Beit Achiqbash

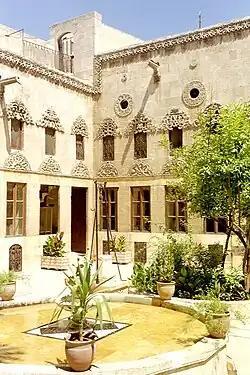
Achikbache House and Courtyard in Aleppo, 2001

Beit Achiqbash ("Bait Achikbache House", "Bayt Ajiqbash," "Maison Ajikbash") is an old Aleppine courtyard mansion built in the mid 18th Century by Qarah Ali (Karaly), a wealthy Christian merchant.